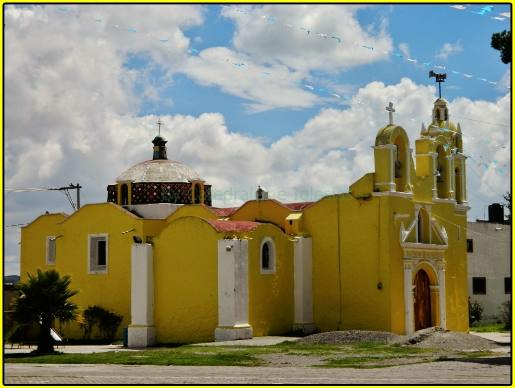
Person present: No